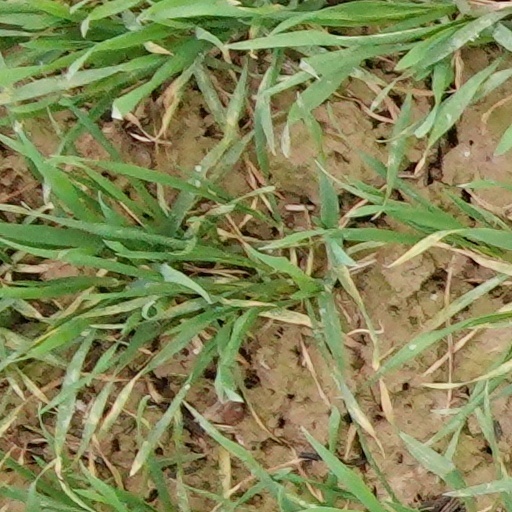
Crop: wheat